Soupy Sales

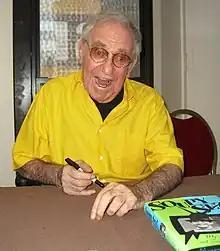
Sales autographing books at the Big Apple Convention in Manhattan, 2008

Sales was married twice: first to Barbara Fox, from 1950 until their divorce in 1979. They had two sons, both of whom are rock musicians: bassist Tony Sales and drummer Hunt Sales. In 1980, Soupy Sales married dancer Trudy Carson, who survived him.